Paso de las Tropas

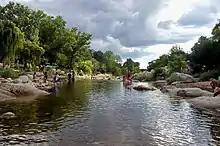
Paso de las Tropas spa

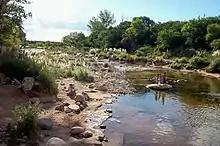
capturing its tropical environment

The camping offers toilets, grills, restaurants and parking lots with abundant foliage and shade. Tourists mainly attend in summer, where temperatures are usually high, and street vendors pass by.